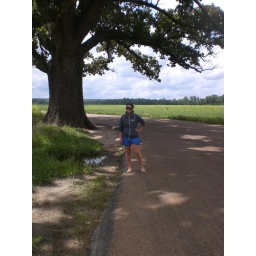
Just outside of Columbia, in McBaine, you will find this gigantic oak tree in the river bottoms.